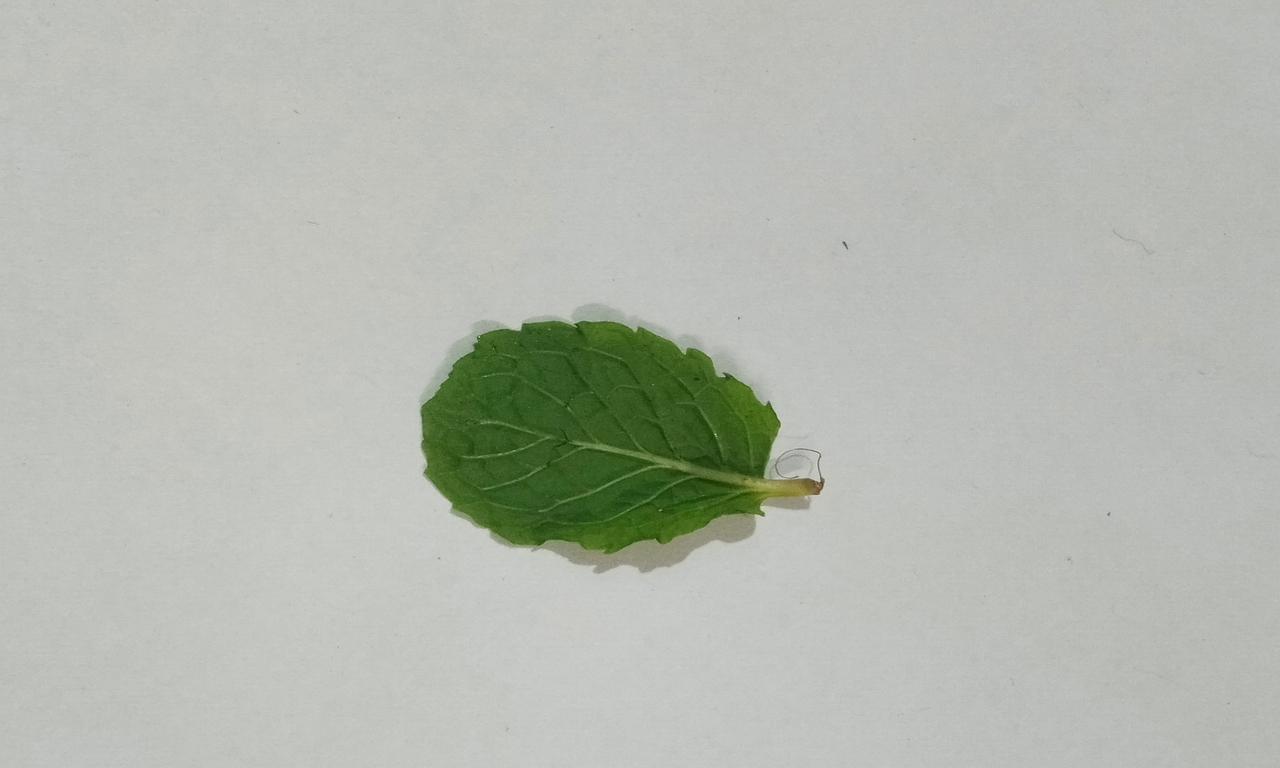
Label: Fresh